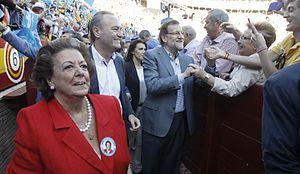
Mariano Rajoy Brey [maˈɾjano raˈxoi βɾei], né le 27 mars 1955 à Saint-Jacques-de-Compostelle, est un homme d'État espagnol, membre du Parti populaire, président du gouvernement de 2011 à 2018.